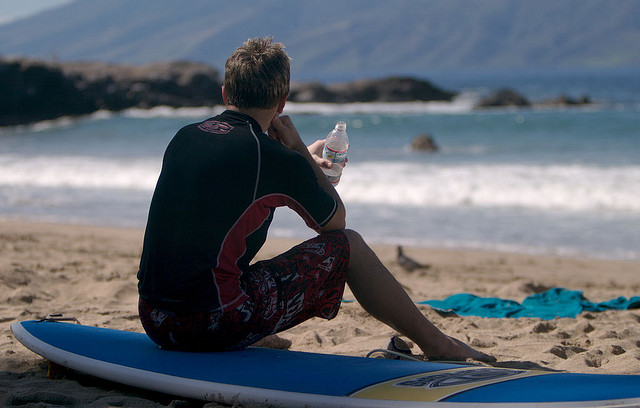
user: Given an image and a question. Answer the question in a short answer. Question: What famous person had many video games named after them in the sport pictured? Short Answer:
assistant: kelly slater